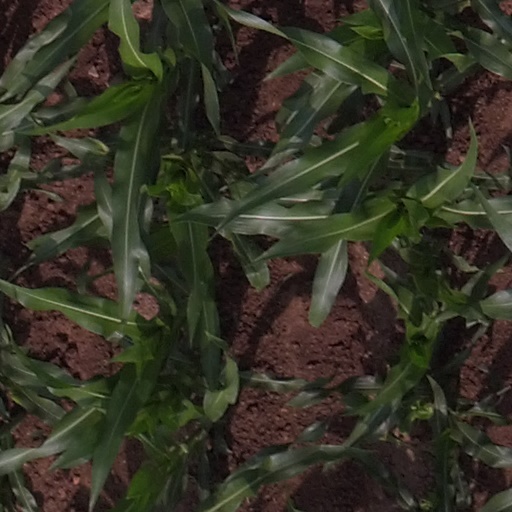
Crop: maize; corn